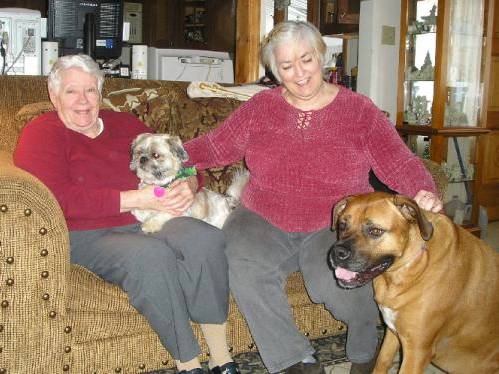
Label: dog